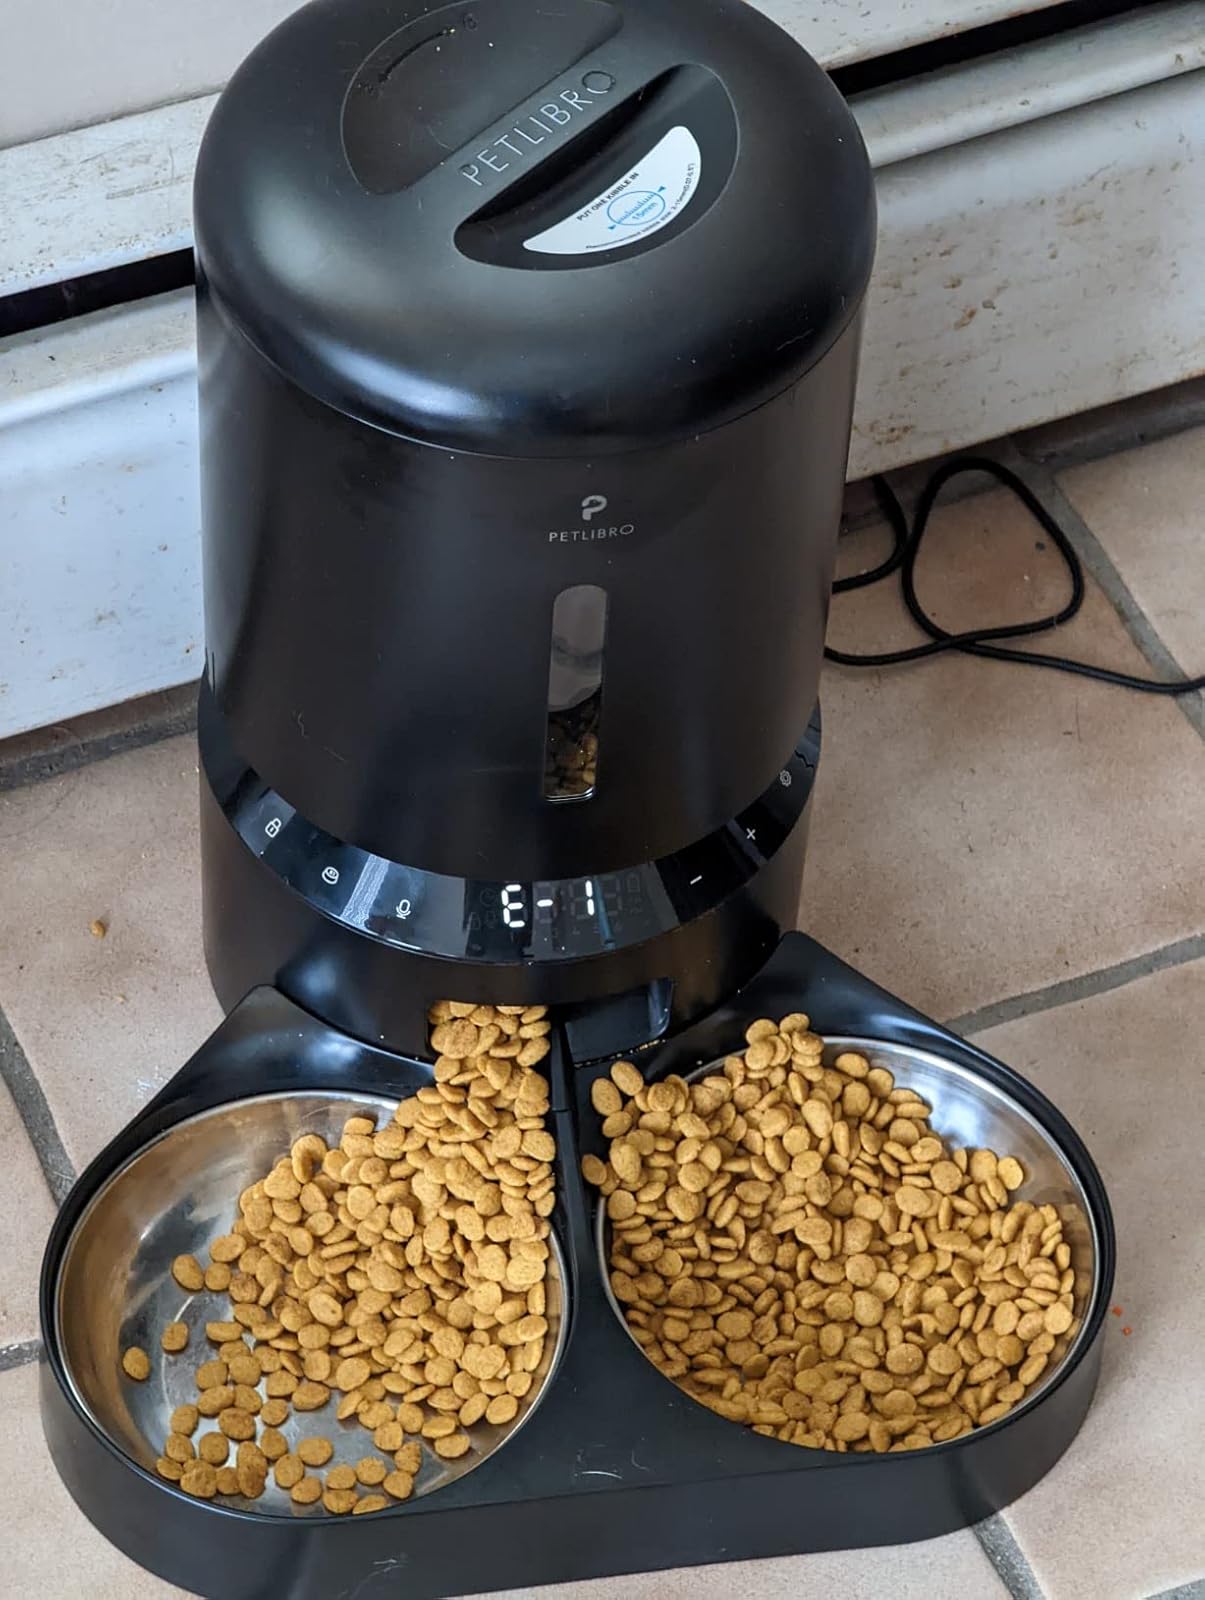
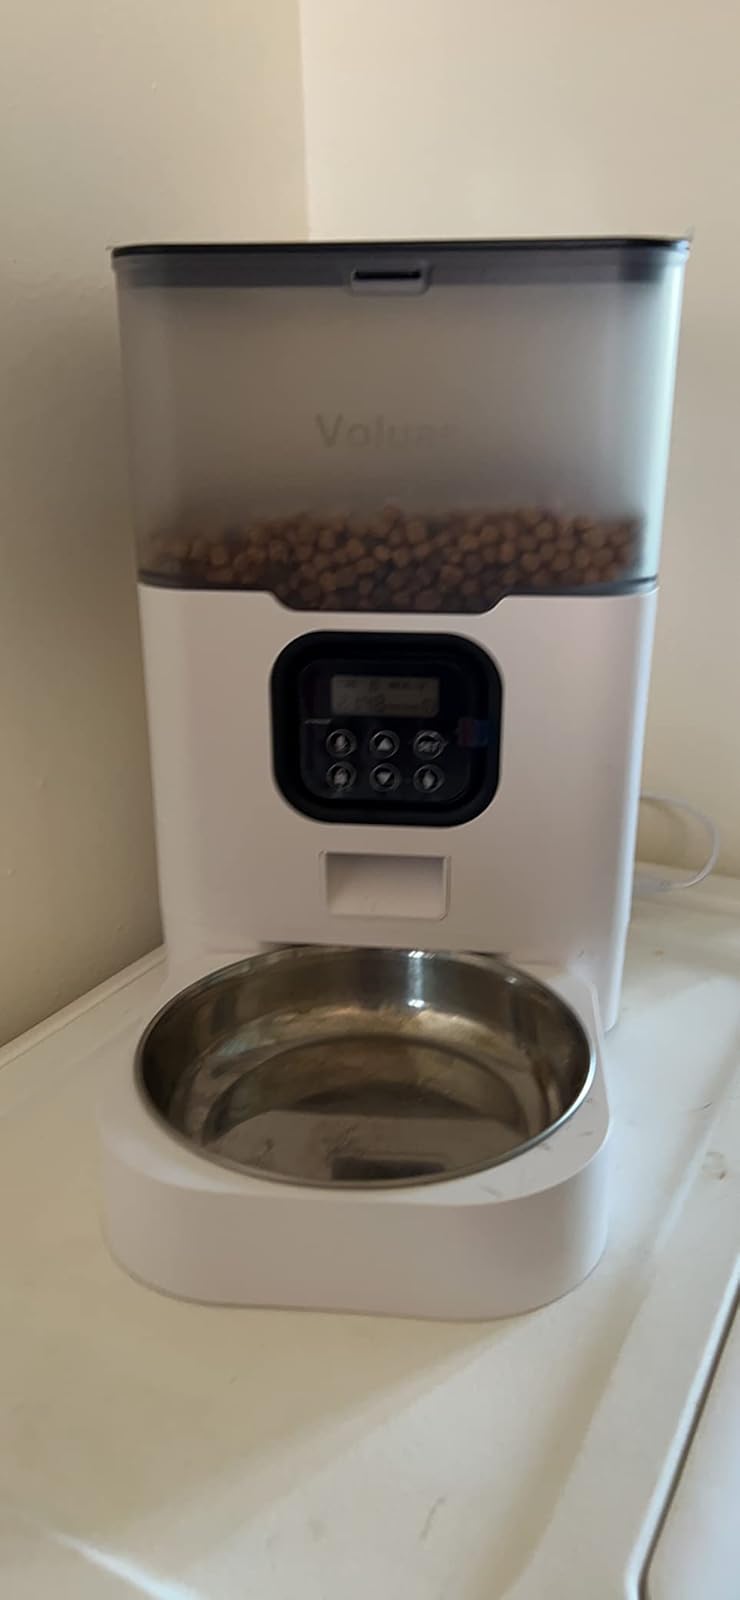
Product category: items_feeder
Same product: no